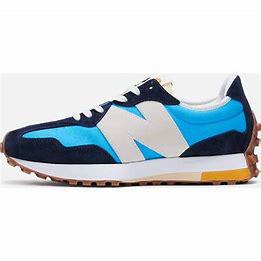
Brand: New
Model: Balance New Balance 327 Marathon